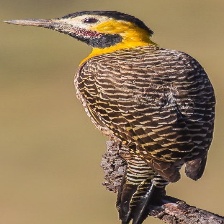
Species: CAMPO FLICKER
Scientific name: COLAPTES CAMPESTRIS